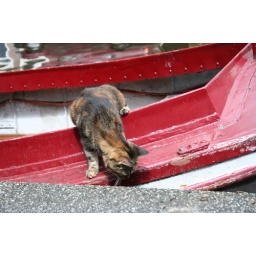
Little cat in a boat